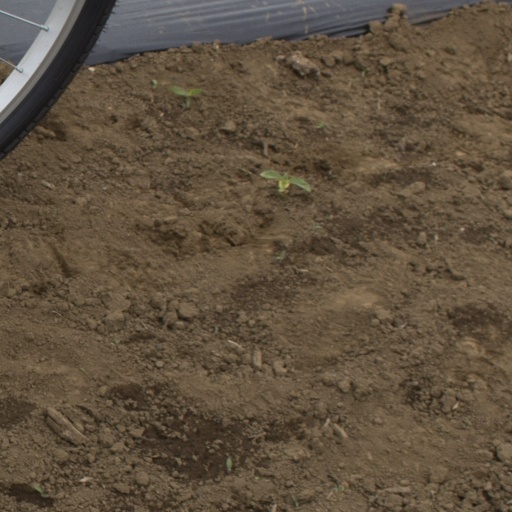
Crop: Jerusalem artichoke